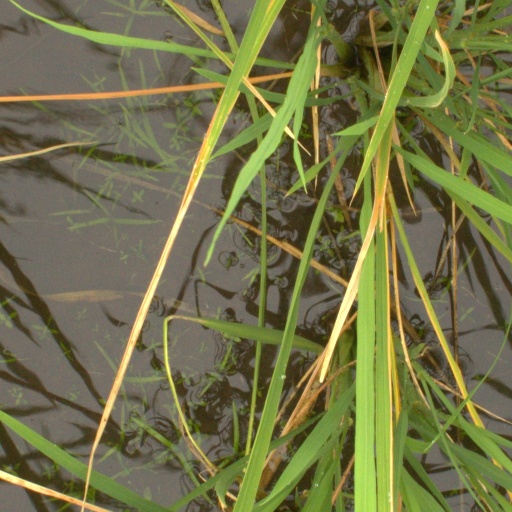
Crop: rice